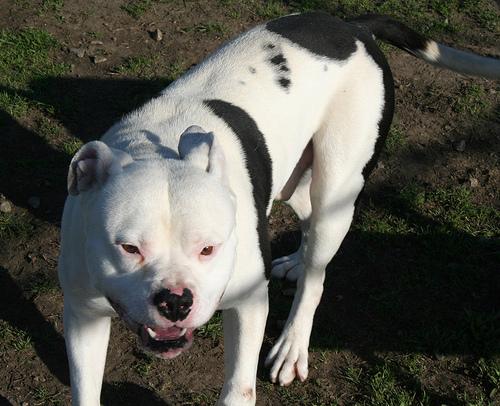
Breed: american bulldog